Sky position (RA, Dec in degrees): 146.144, 4.002
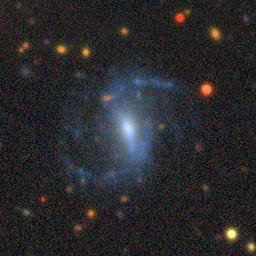
Galaxy morphology: Barred Spiral Galaxies